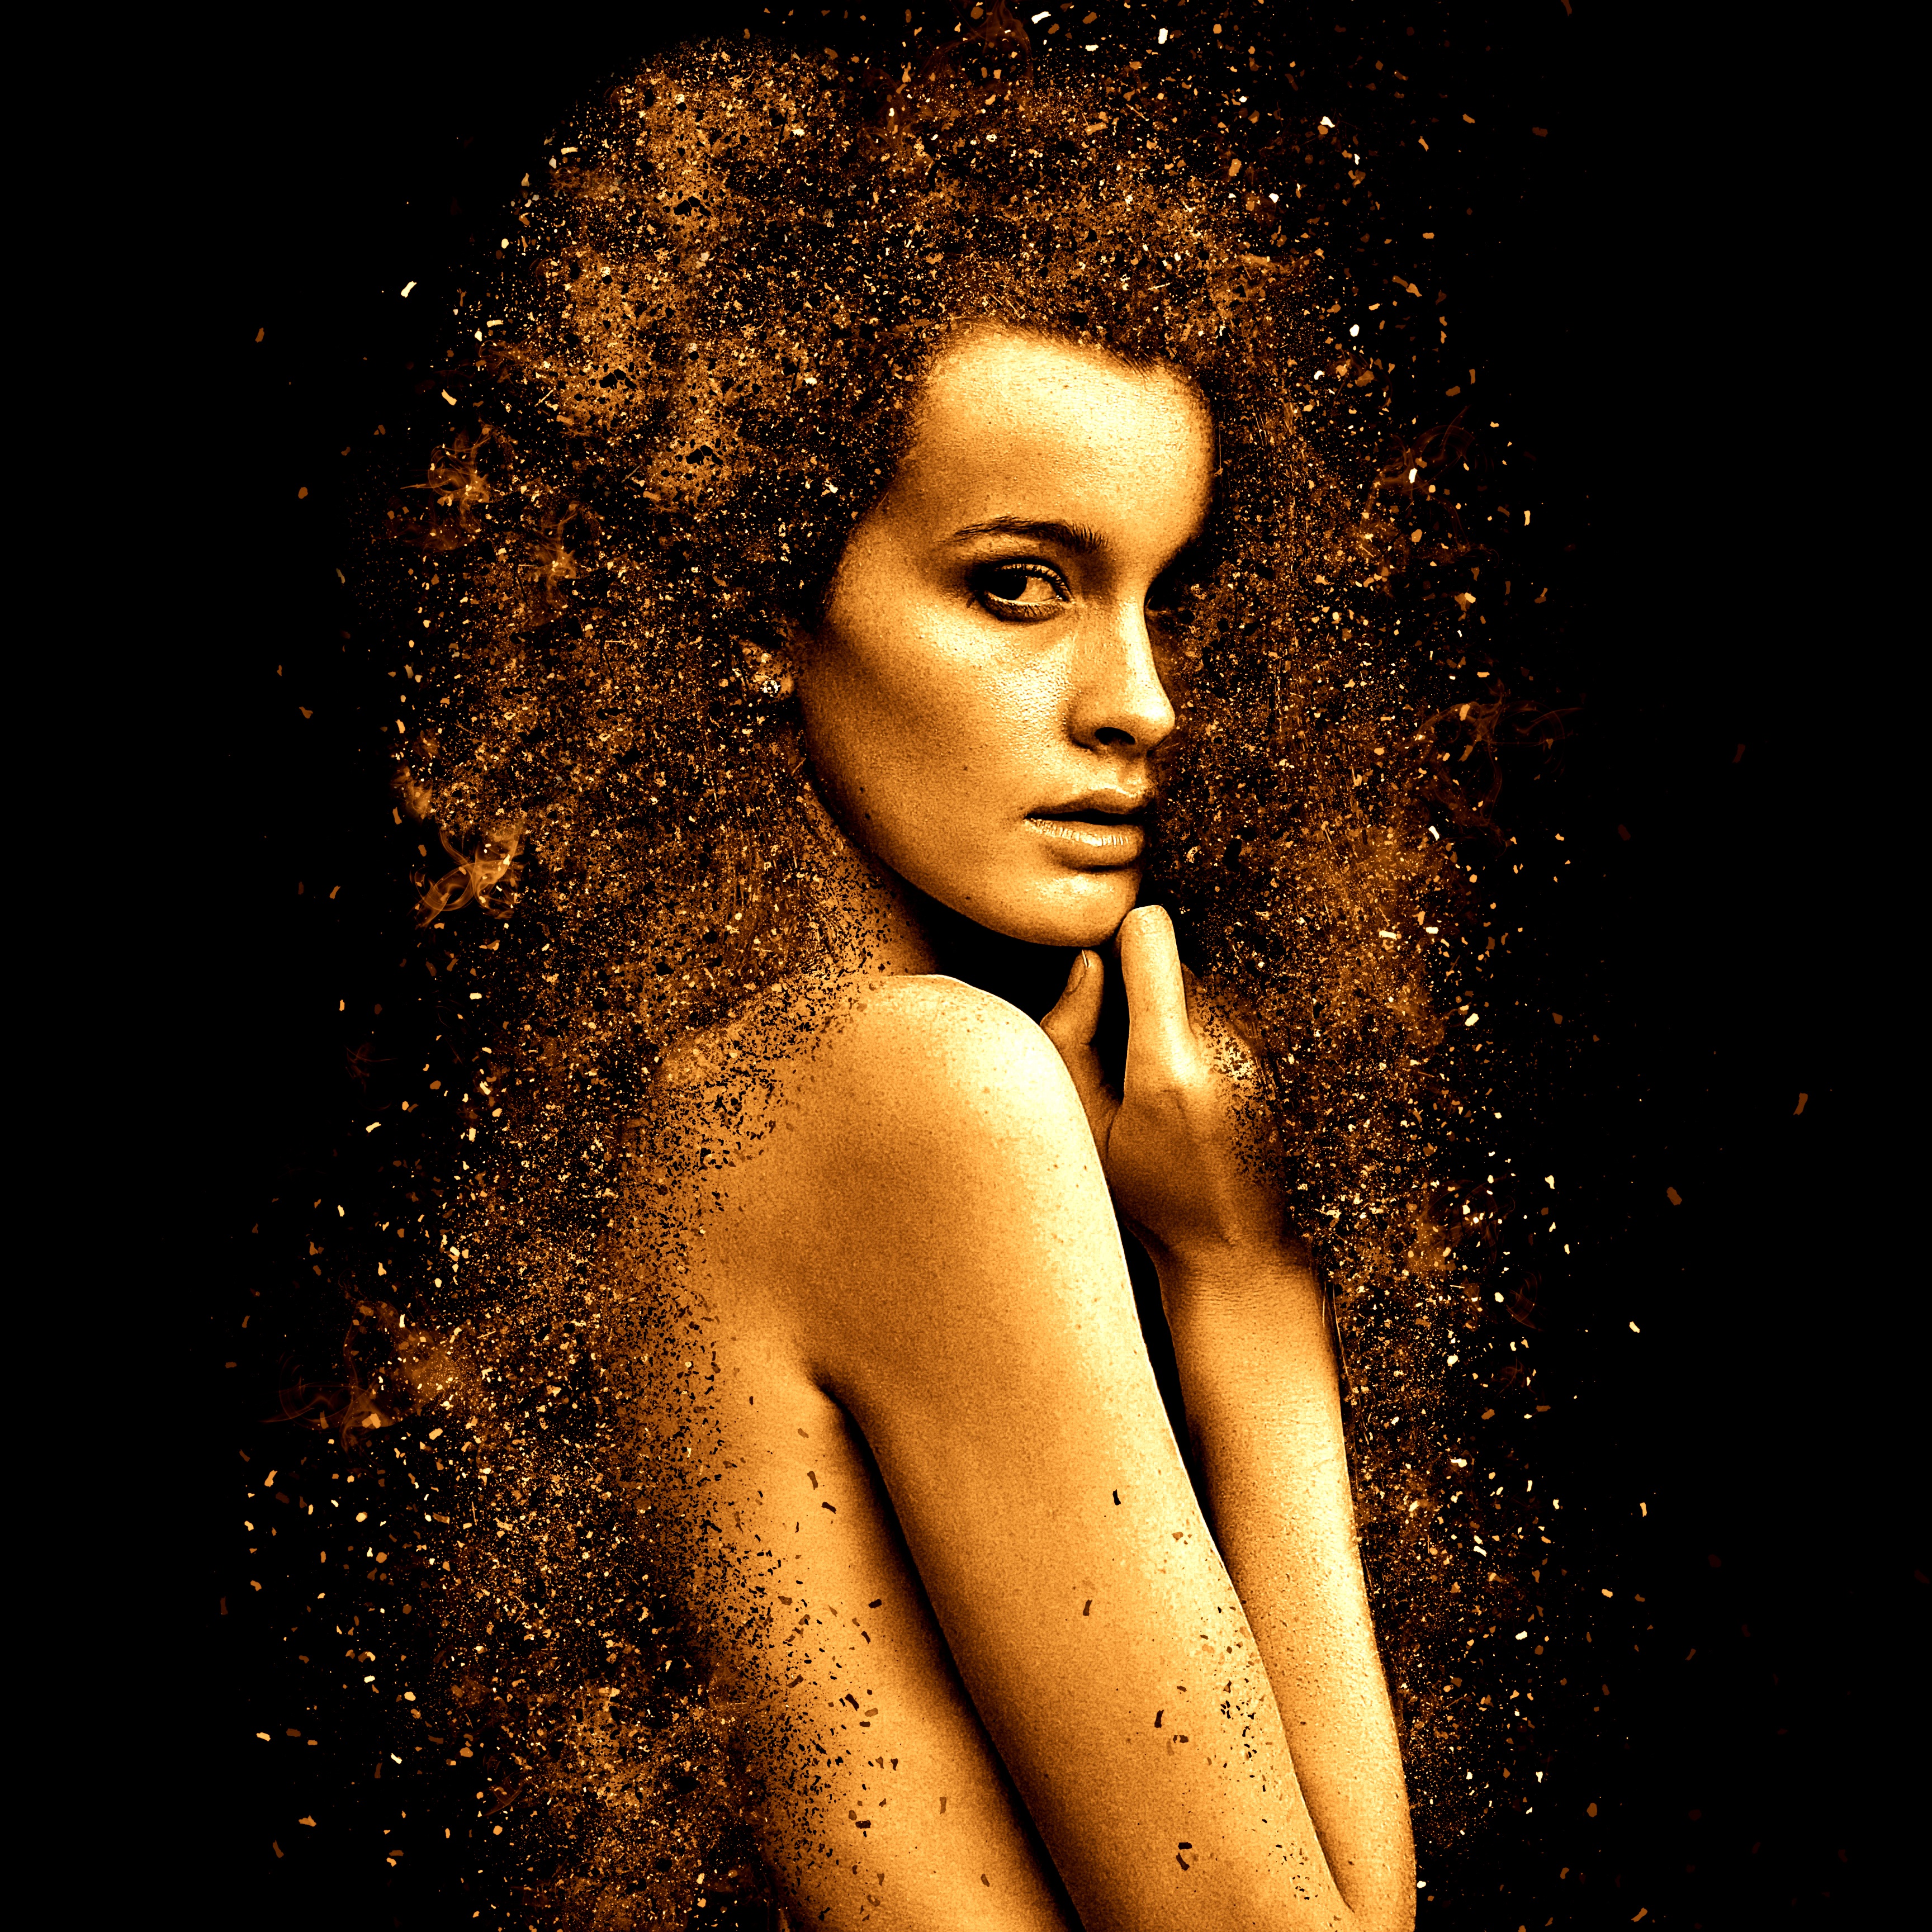
person, girl, woman, hair, photography, portrait, model, young, darkness, hairstyle, feminine, face, art, shooting, figure, skin, beauty, beautiful, sexy, pretty, naked, slim, slinky, seductive, femininity, erotic, image editing, photo shoot, album cover, computer wallpaper